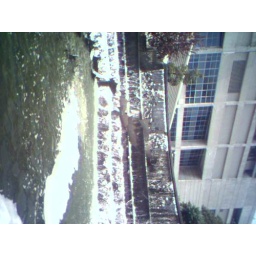
water fall by CN tower